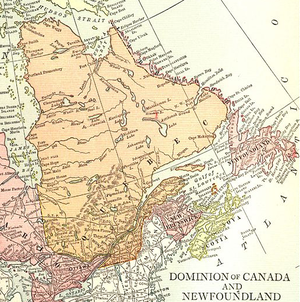
Le Québec en 1912
Les frontières du Québec sont un ensemble de frontières délimitant le territoire où s'applique la juridiction du gouvernement de la province de Québec. Cet ensemble est composé de différents segments séparant respectivement le Québec des États-Unis d'Amérique, de l'Ontario, du Nunavut, de Terre-Neuve-et-Labrador, du Nouveau-Brunswick, de la Nouvelle-Écosse et de l'Île-du-Prince-Édouard. Selon le Ministère des Ressources Naturelles, les frontières du Québec mesureraient plus de 12 000 kilomètres.
L'histoire du Québec s'étend de la première occupation humaine du territoire correspondant à la province actuelle jusqu'à nos jours.
Cet article traite des événements qui se sont produits durant l'année 1912 au Québec.